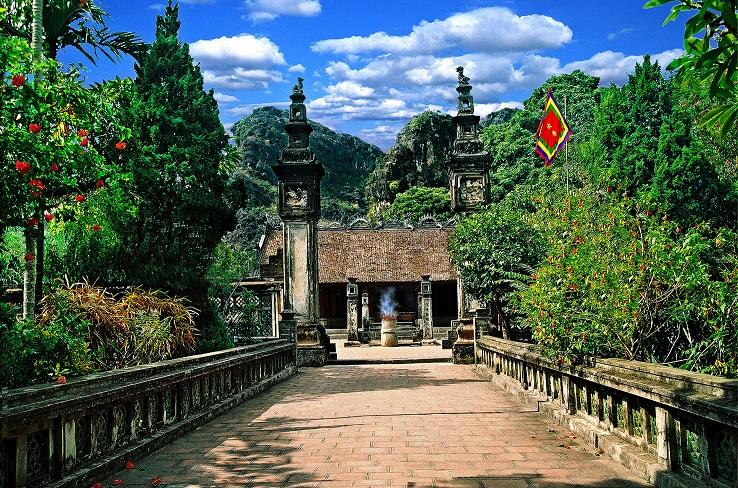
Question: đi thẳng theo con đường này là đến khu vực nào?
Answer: trước sân của một căn nhà cổ